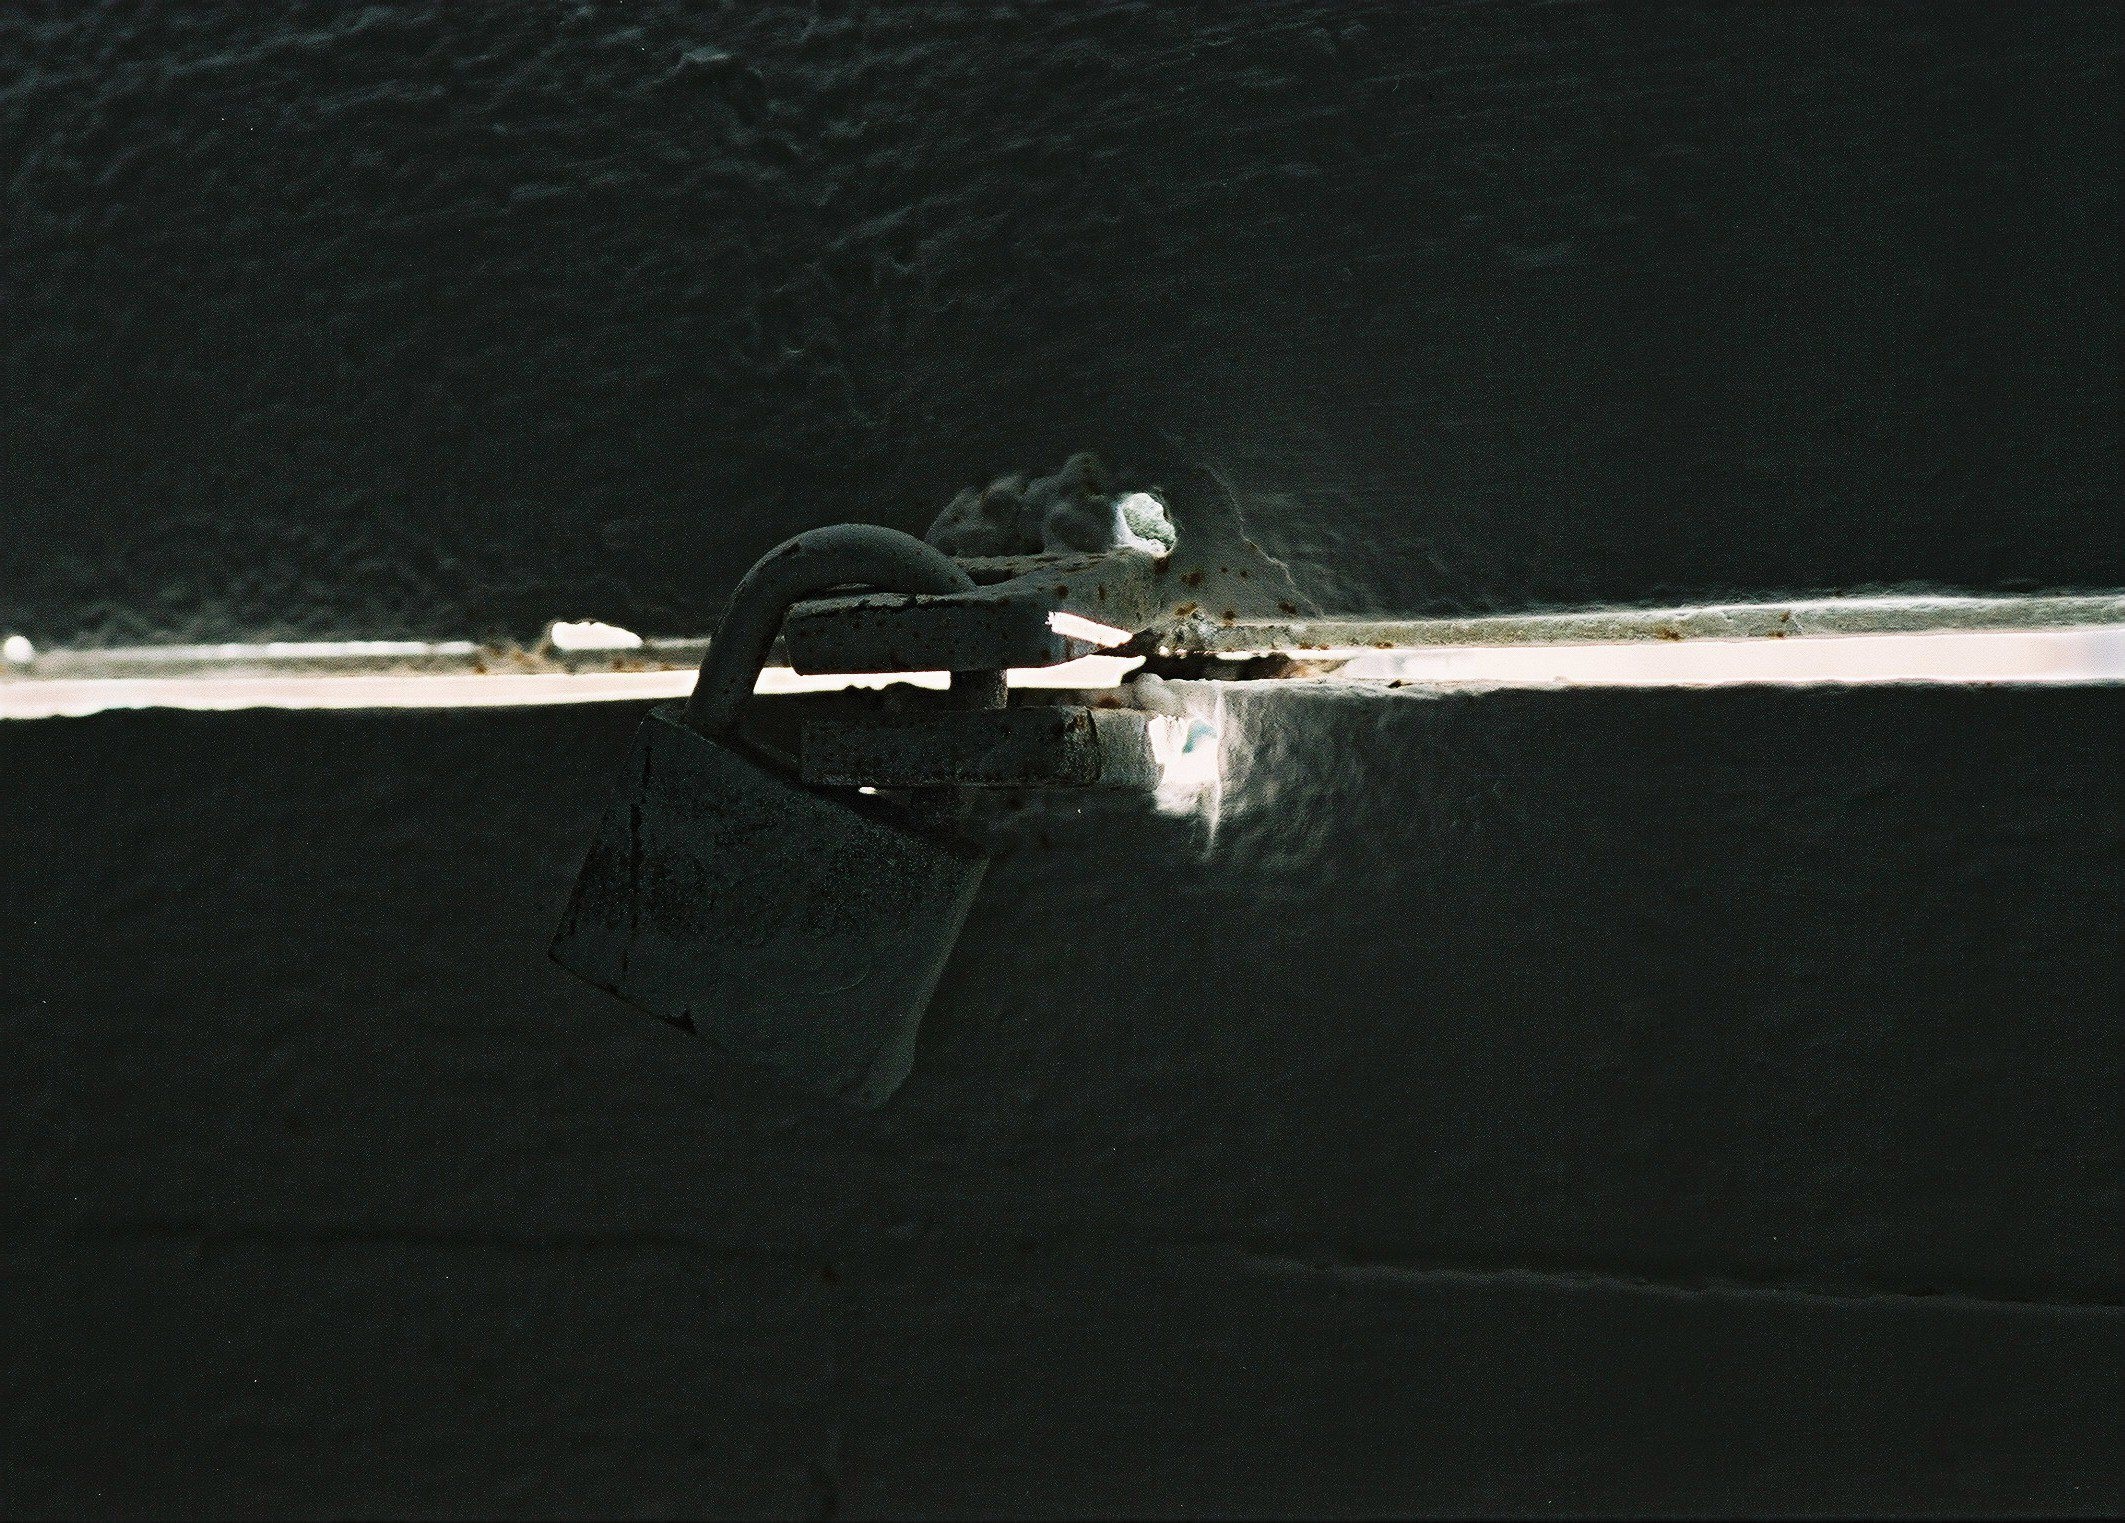
wing, old, weapon, prison, gun, lock, jail, correctional, pri